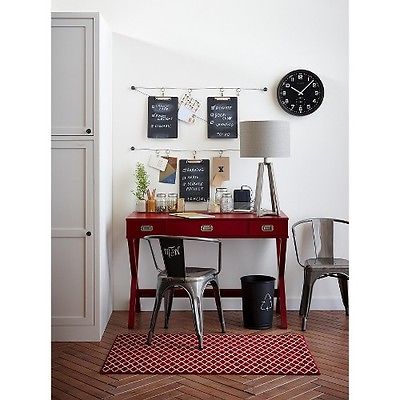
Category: chair